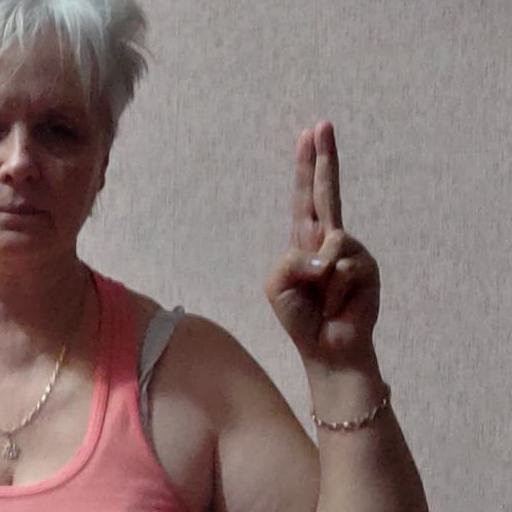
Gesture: two_up